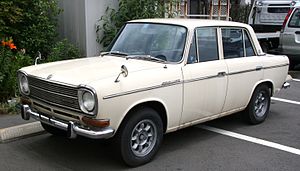
Mitsubishi Colt / Mitsubishi Colt 1000/1100/1200
Mitsubishi Colt 1100
Mitsubishi Colt var en personbil bygget af den japanske bilfabrikant Mitsubishi Motors siden 1963.